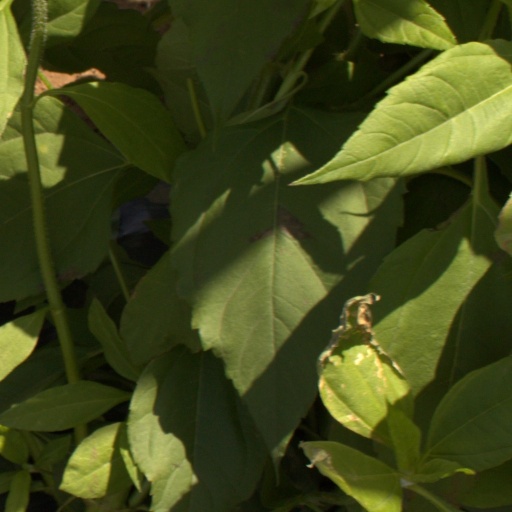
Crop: Jerusalem artichoke